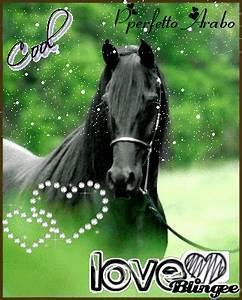
horse